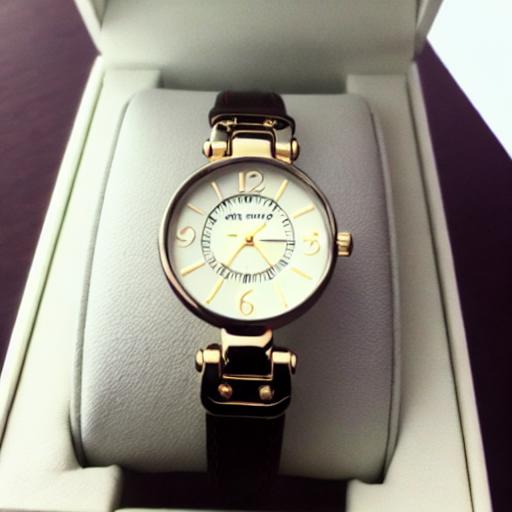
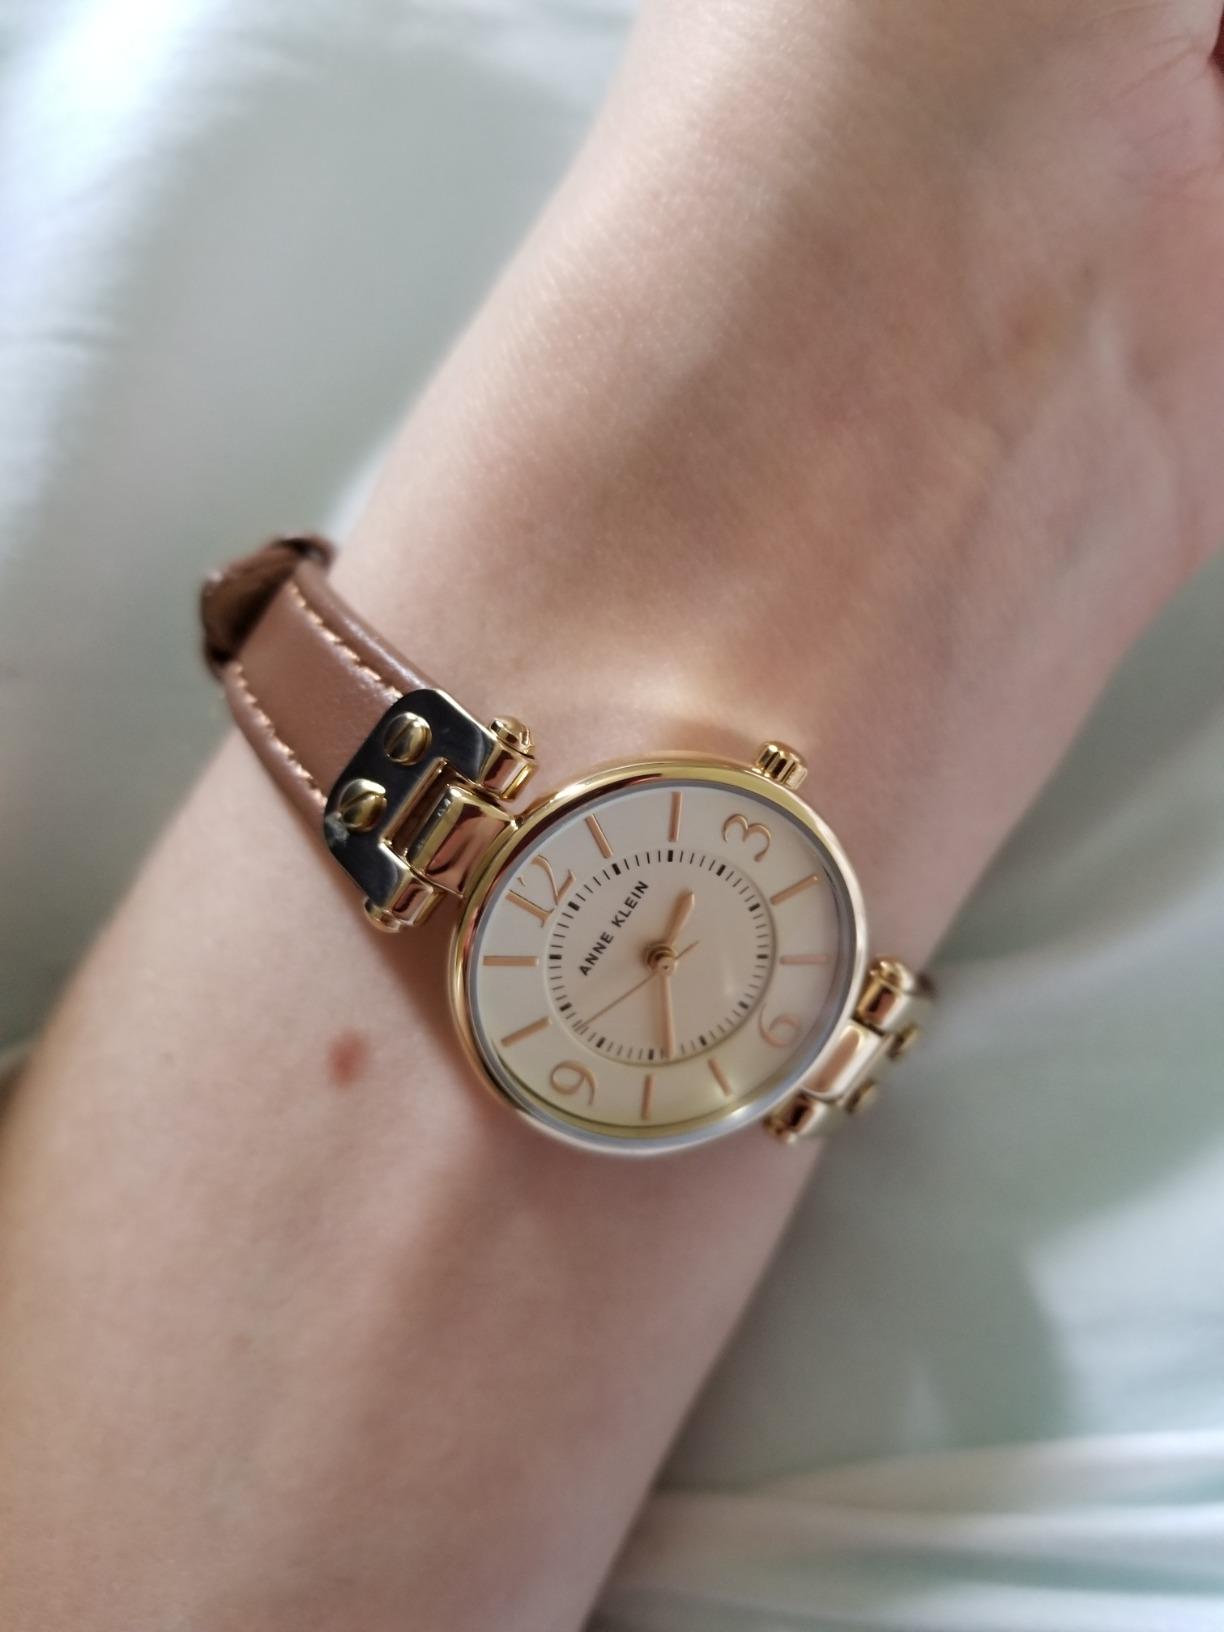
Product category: accessories_watch
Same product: no